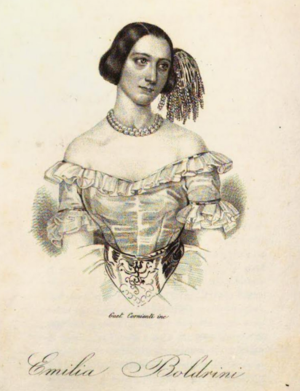
Dessin de Gaetano Cornienti dans Strenna teatrale europea, tome 7, p. 278, publié en 1844
Emilia Boldrini est une soprano italienne qui s'est produite au milieu du XIXᵉ siècle.